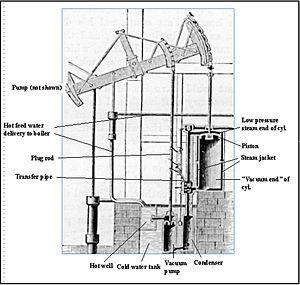
La machine de Watt a apporté des améliorations fondamentales aux machines à vapeur précédentes. Ce fut notamment la première machine à vapeur à utiliser un condenseur séparé.